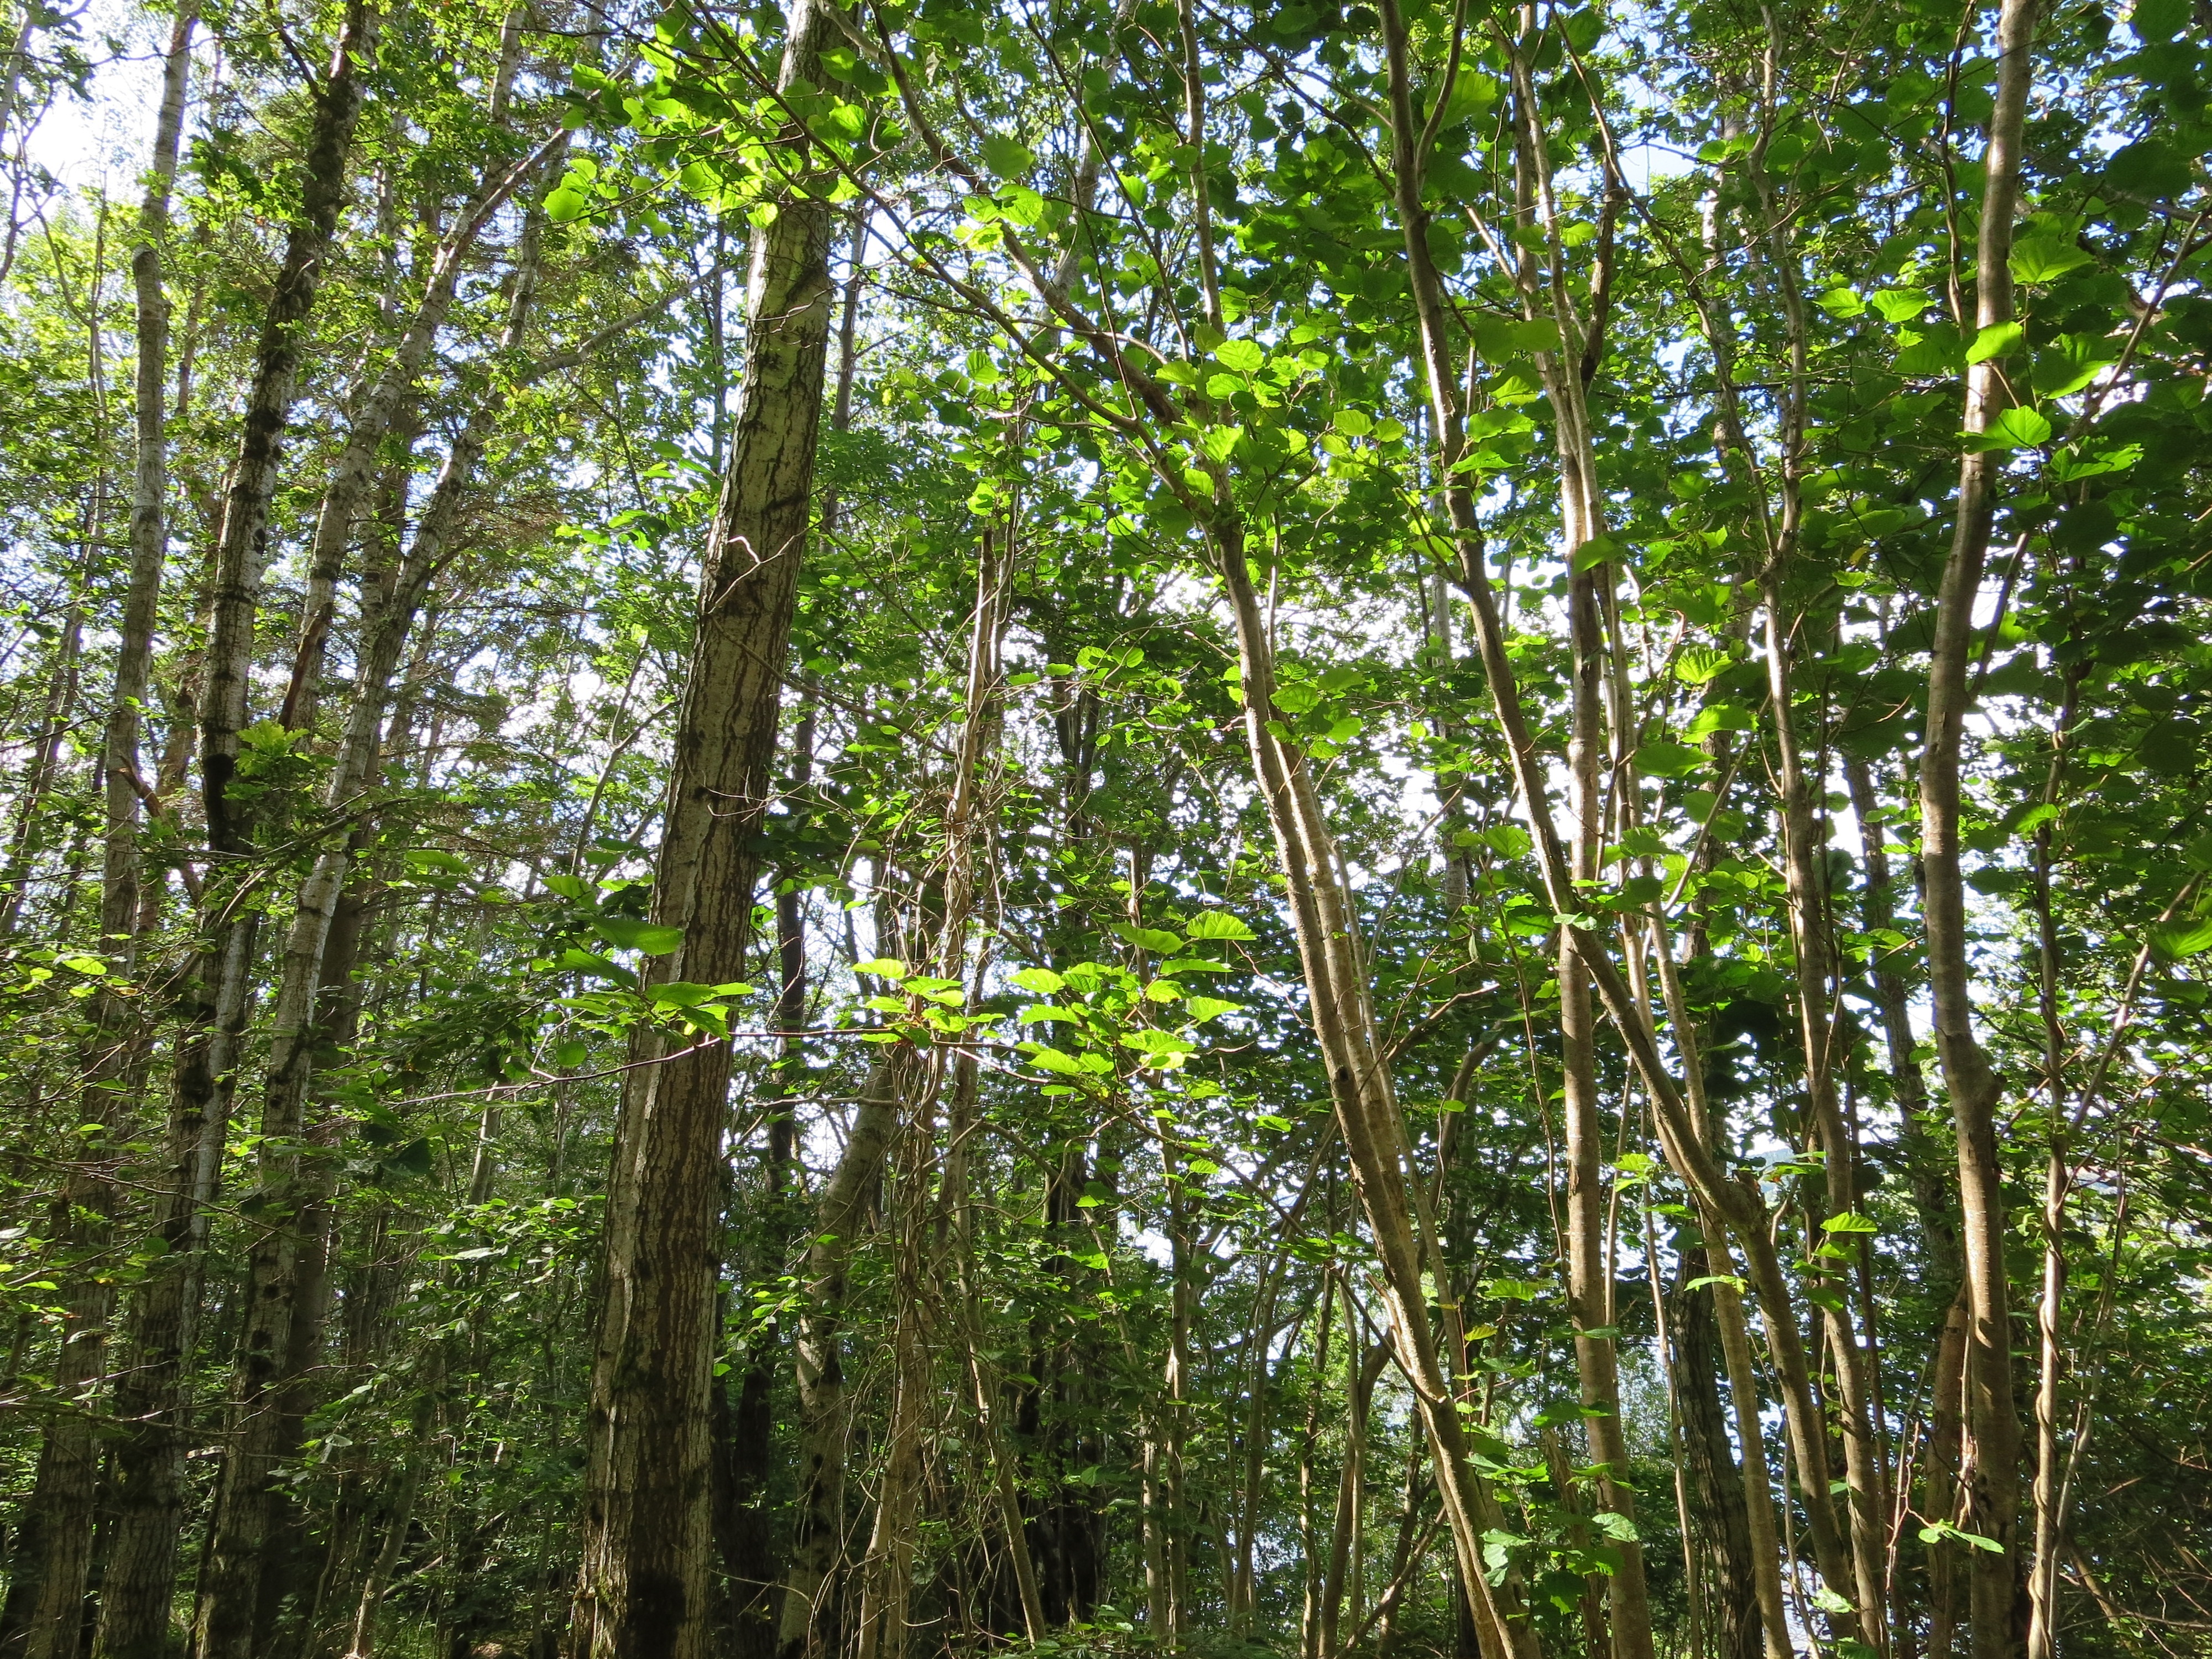
tree, forest, branch, plant, sunlight, flower, green, jungle, botany, trees, vegetation, rainforest, deciduous, wetland, grove, woodland, habitat, the nature of the, ecosystem, biome, old growth forest, natural environment, woody plant, temperate broadleaf and mixed forest, temperate coniferous forest, land plant, riparian forest